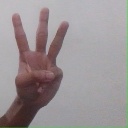
अक्षर: व